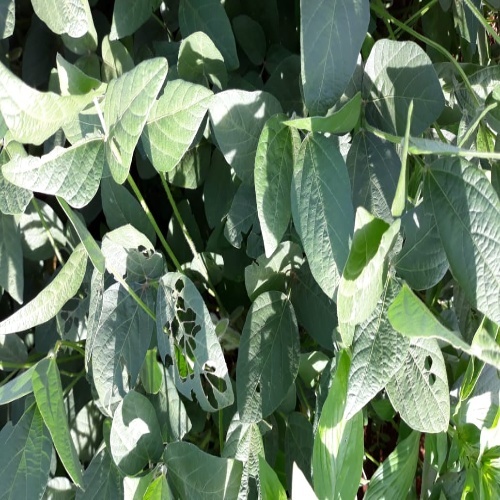
Label: Caterpillar